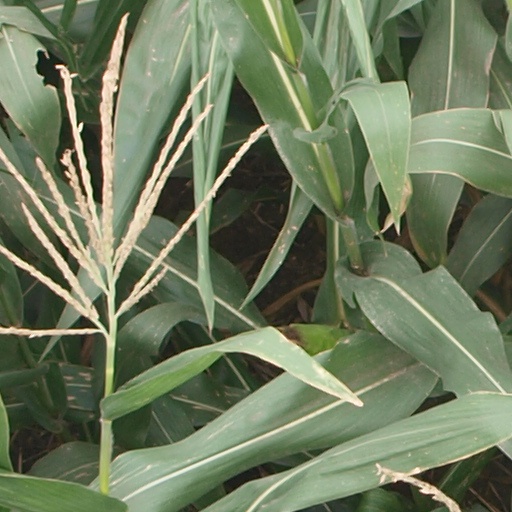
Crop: maize; corn